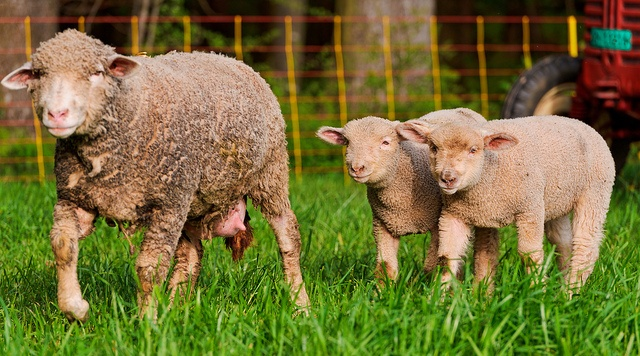
Three white she eps in grassy area with fence in background.
A mother sheep is being followed by two young sheep.
A sheep and two lambs walk past a tractor.
some white sheep in some green grass in their pen
An adult sheep is walking in the grass with its babies.